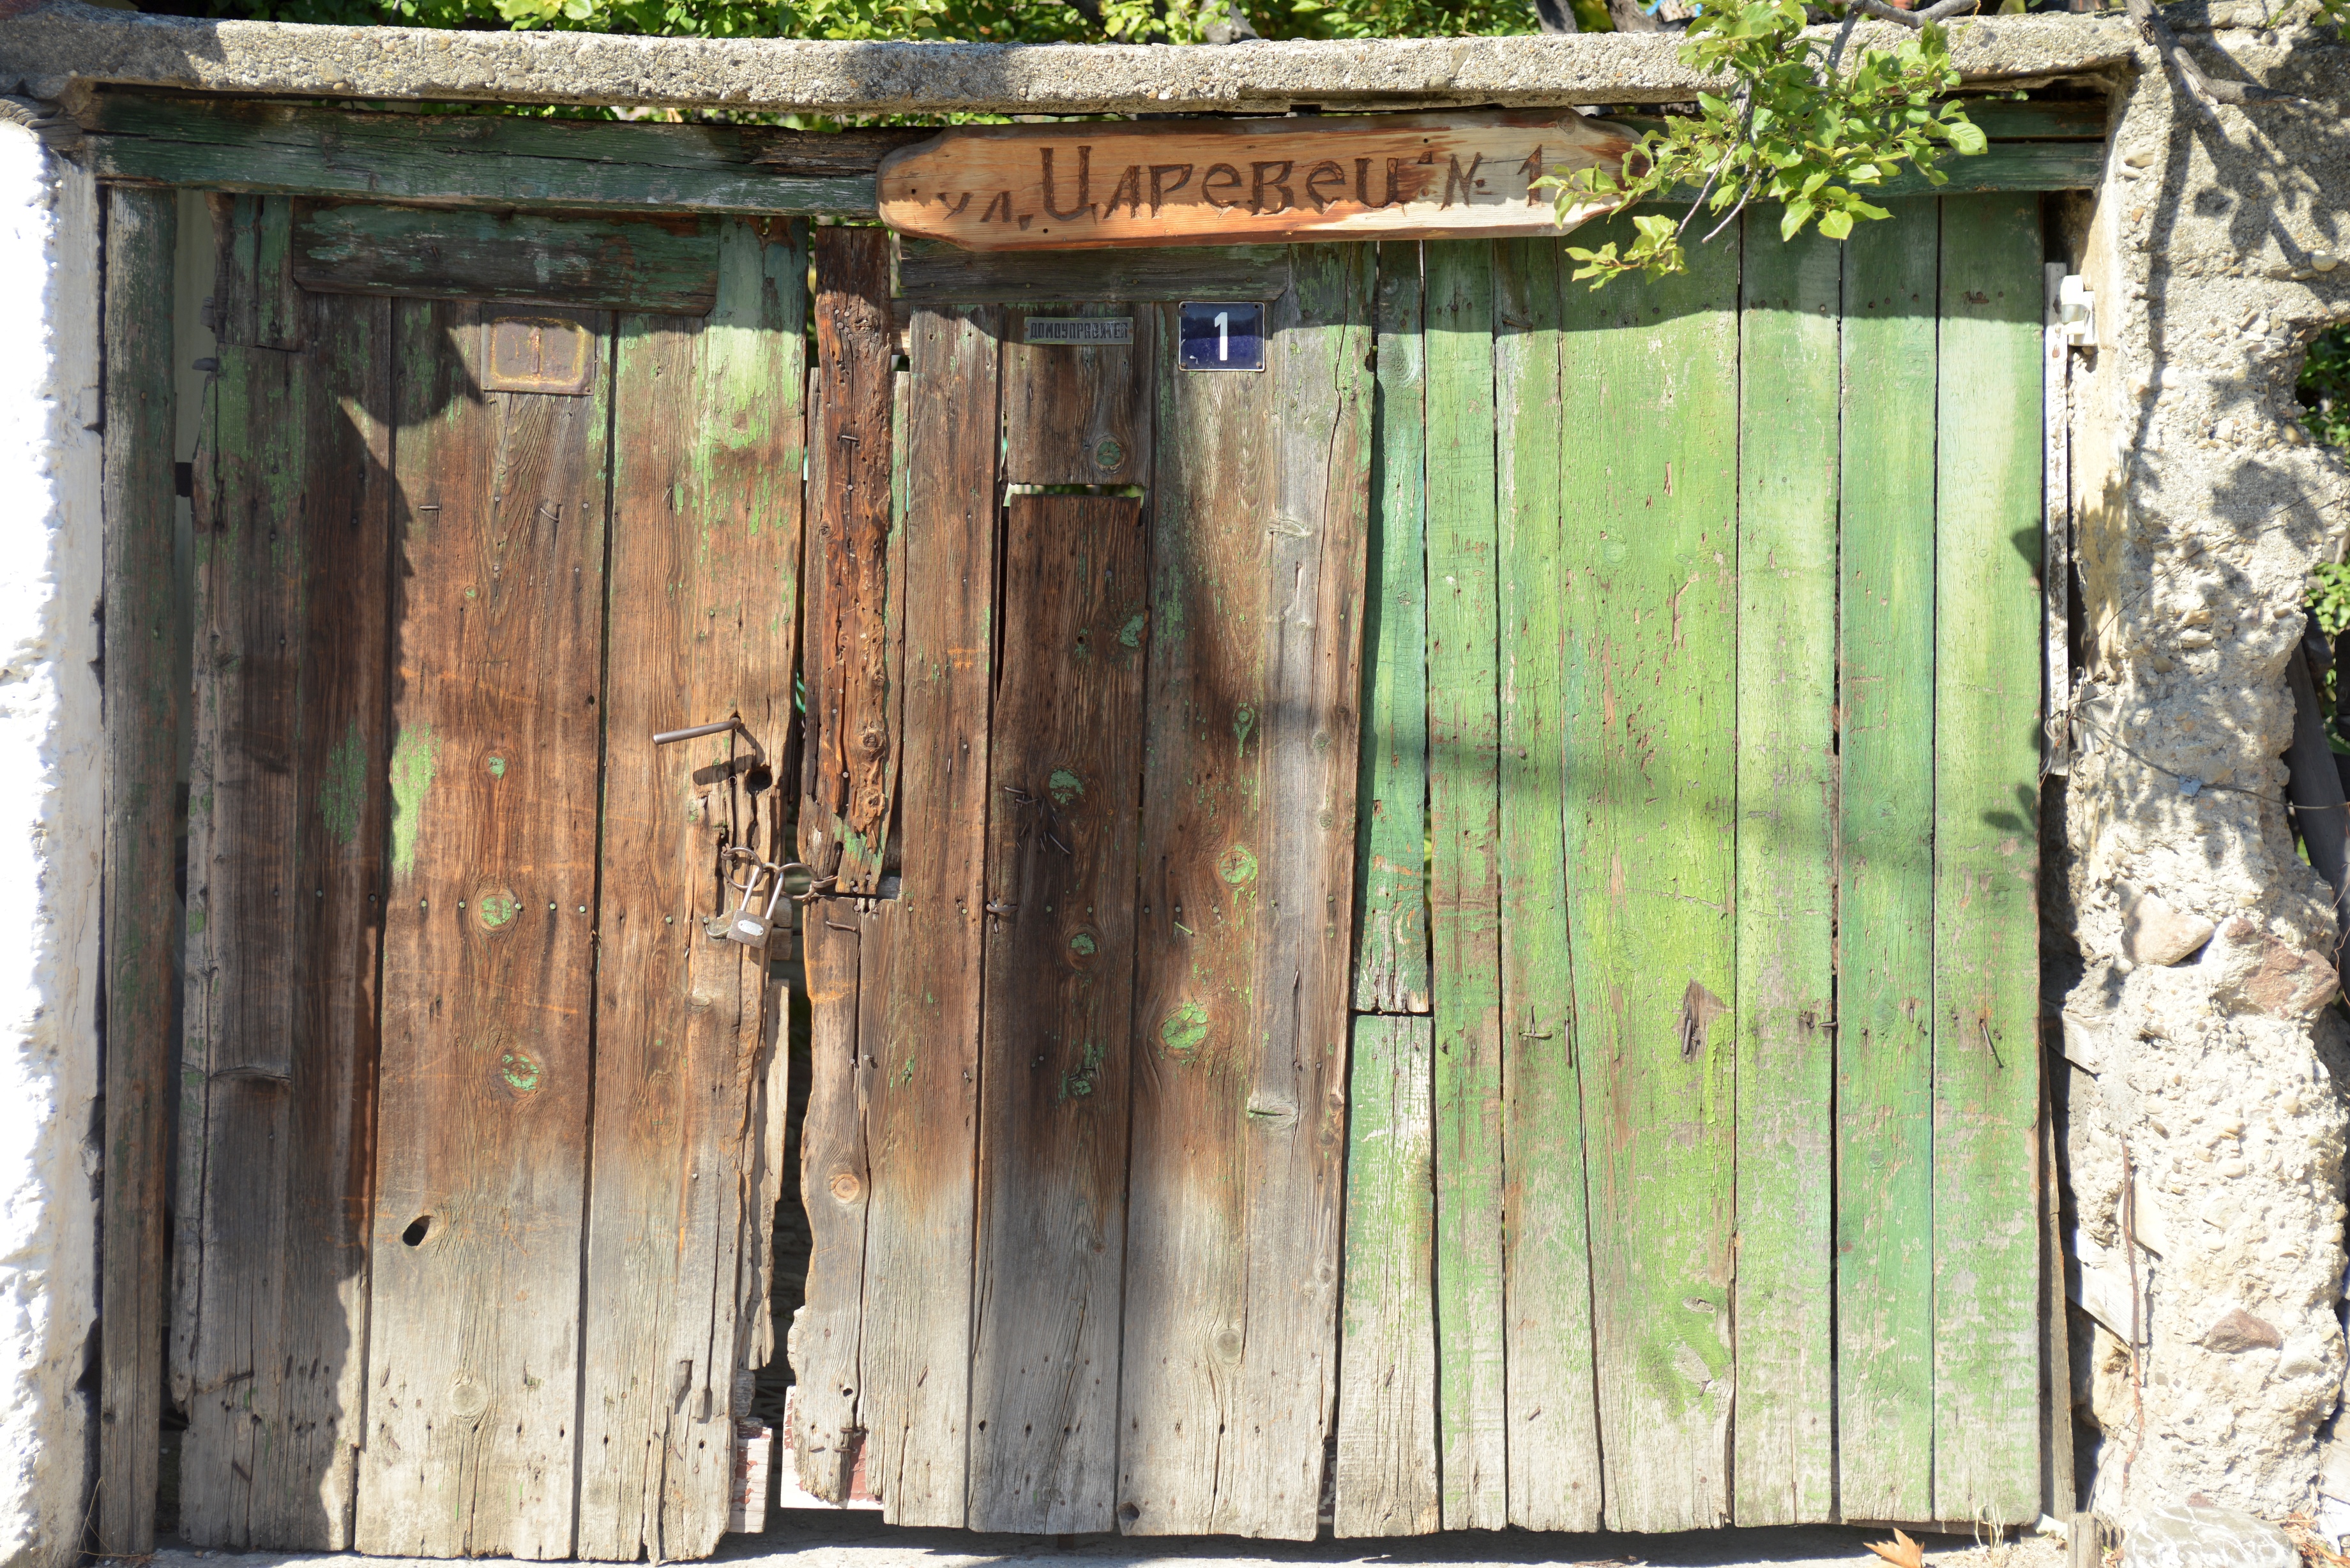
fence, wood, window, wall, shed, europe, nikon, gate, door, cool image, outhouse, 28, nikkor, d800, nikond800, bulgaria, nikkor357028, 3570, sliven, outdoor structure